Langah Sultanate

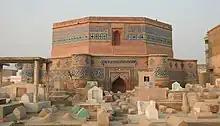
Tomb of Ghazi Khan, the Baloch Governor of Derajat, appointed by Langah rulers.

Another important feature of this era was migration of Baloch tribes and their settling in South Punjab. They soon became core of the military and held political positions in regions like Derajat.